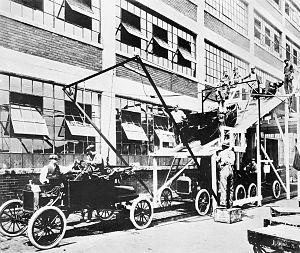
Chaîne d'assemblage à l'usine Ford en 1913
Cette page concerne des événements d'actualité qui se sont produits durant l'année 1913 du calendrier grégorien aux États-Unis.
Sont listés dans cette chronologie des faits économiques des évènements importants de l'histoire économique.